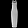
Label: Dress